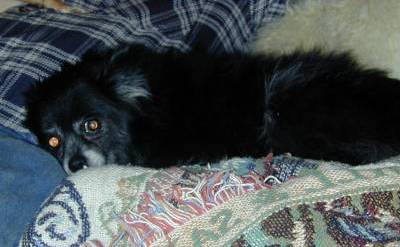
Label: dog